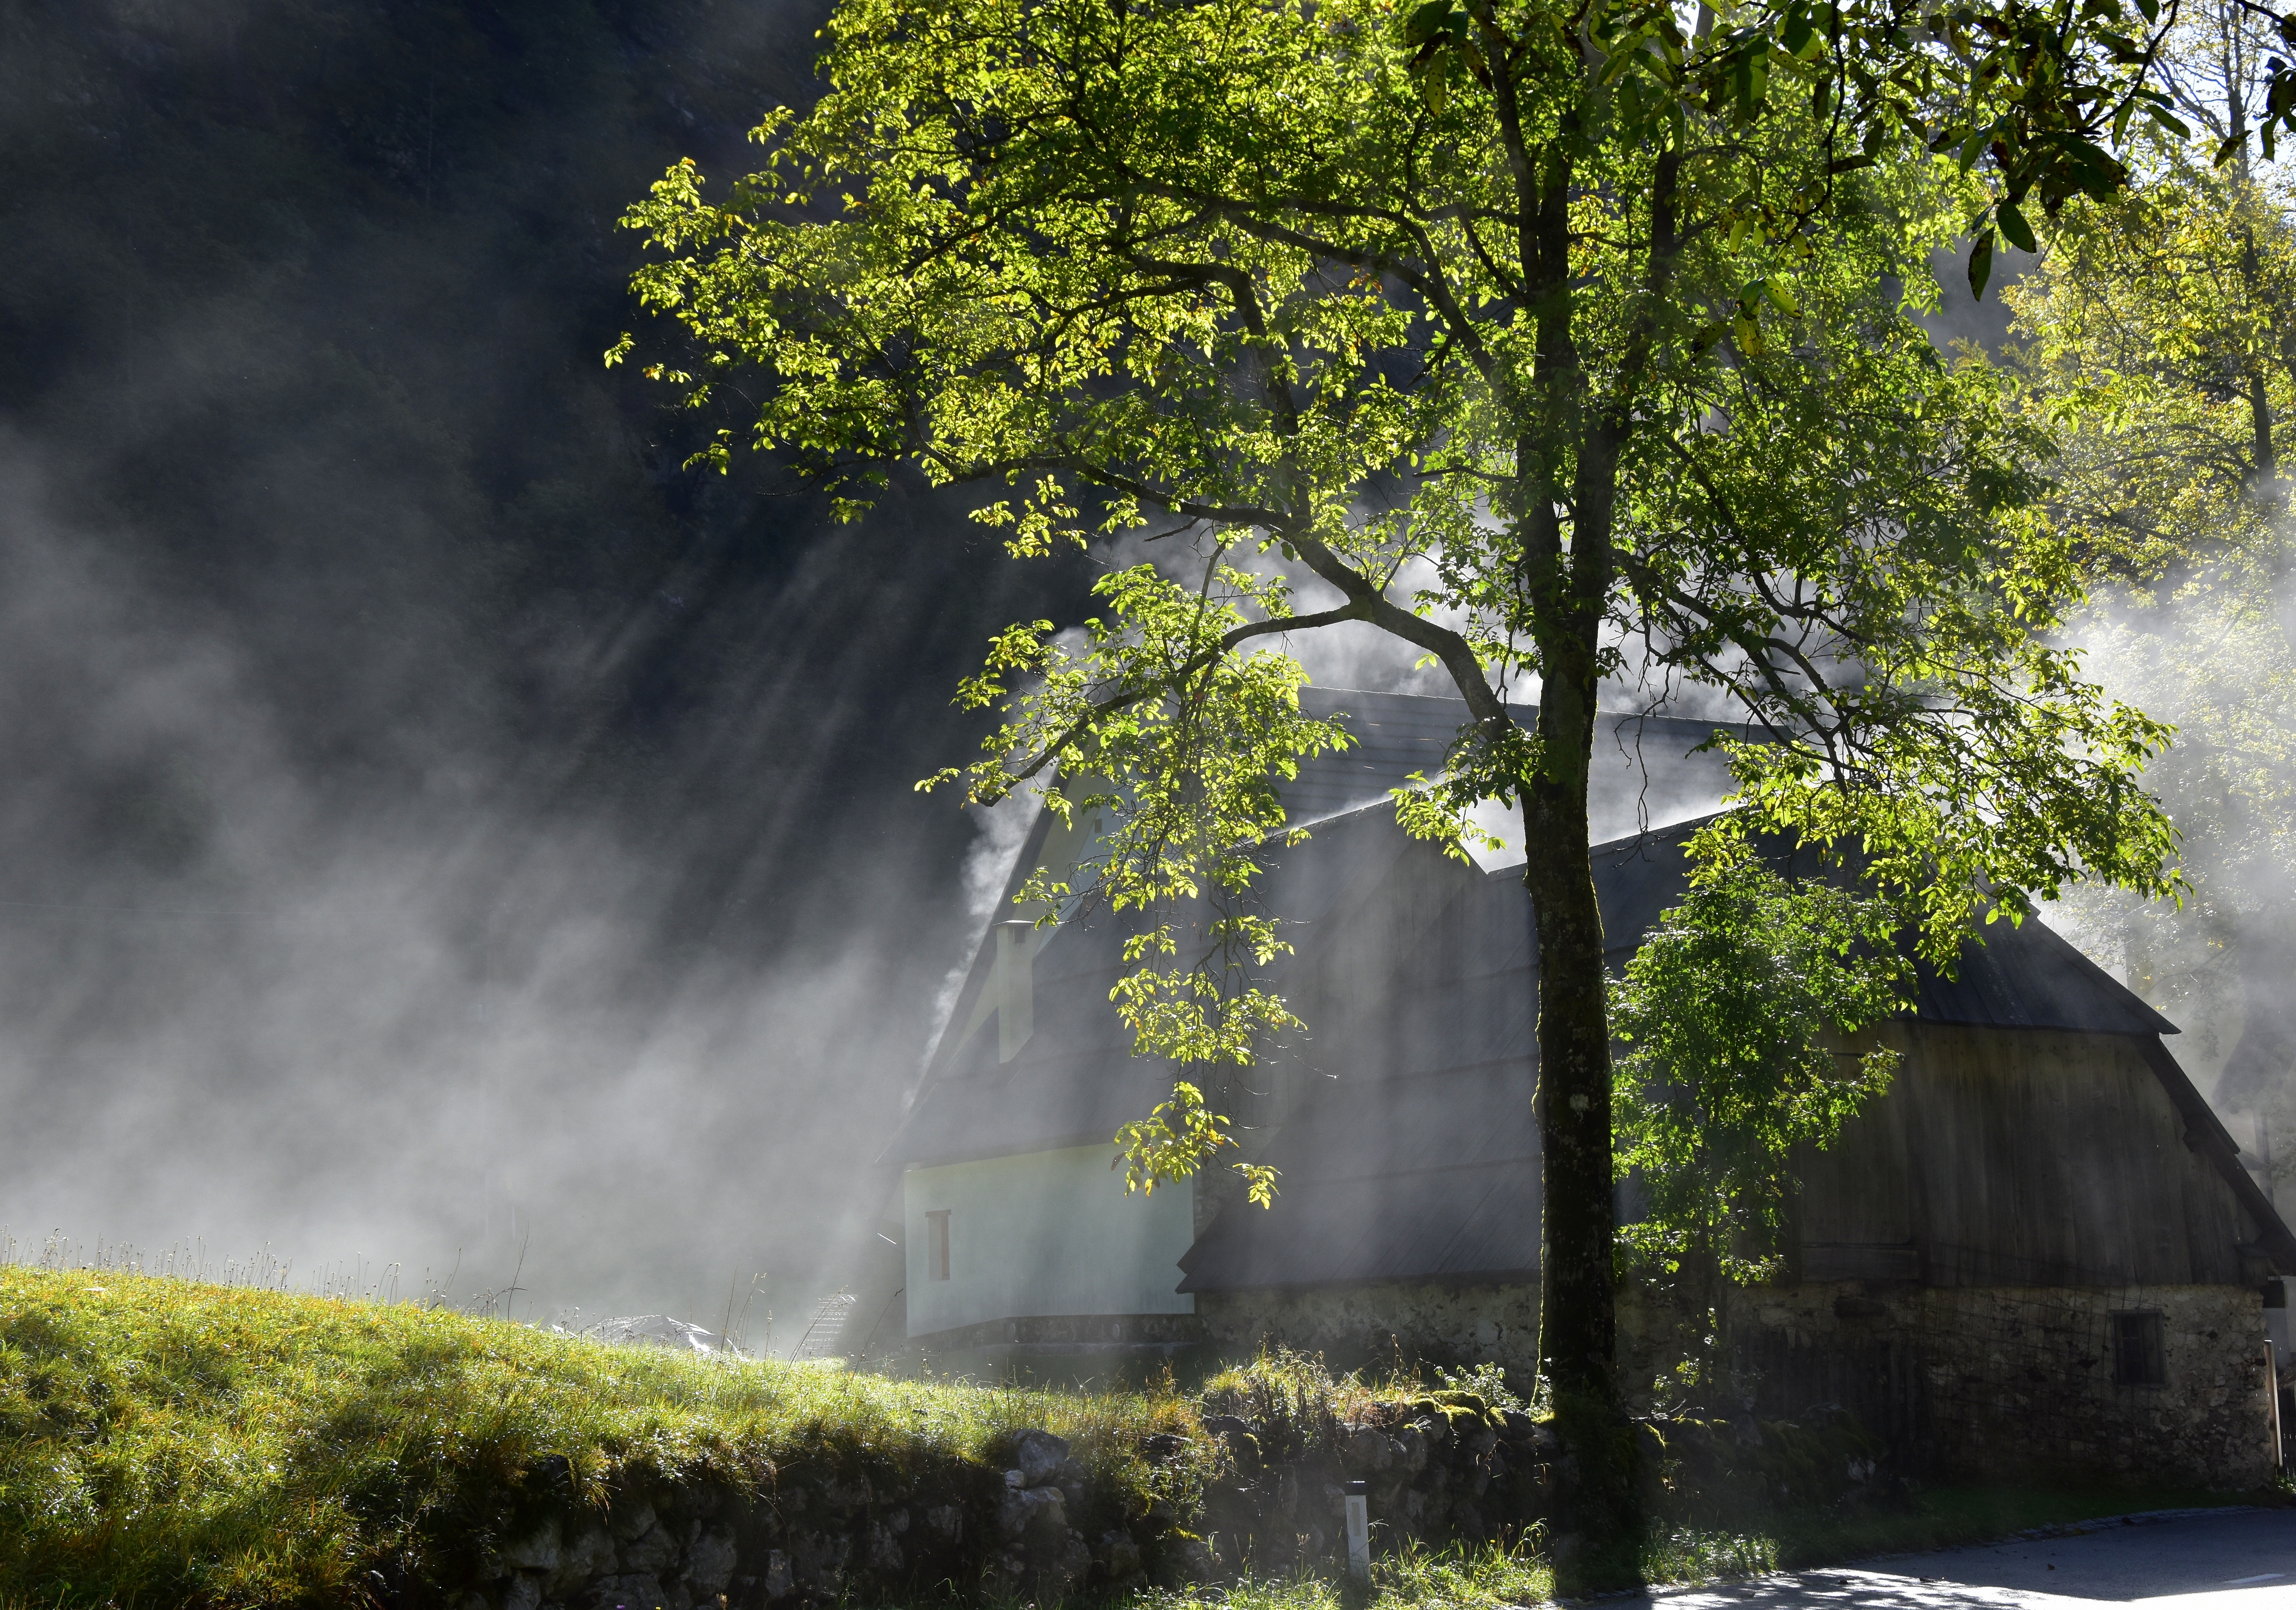
landscape, tree, water, nature, forest, plant, sunlight, morning, leaf, green, reflection, jungle, autumn, botany, garden, season, woodland, water feature, atmospheric phenomenon, woody plant